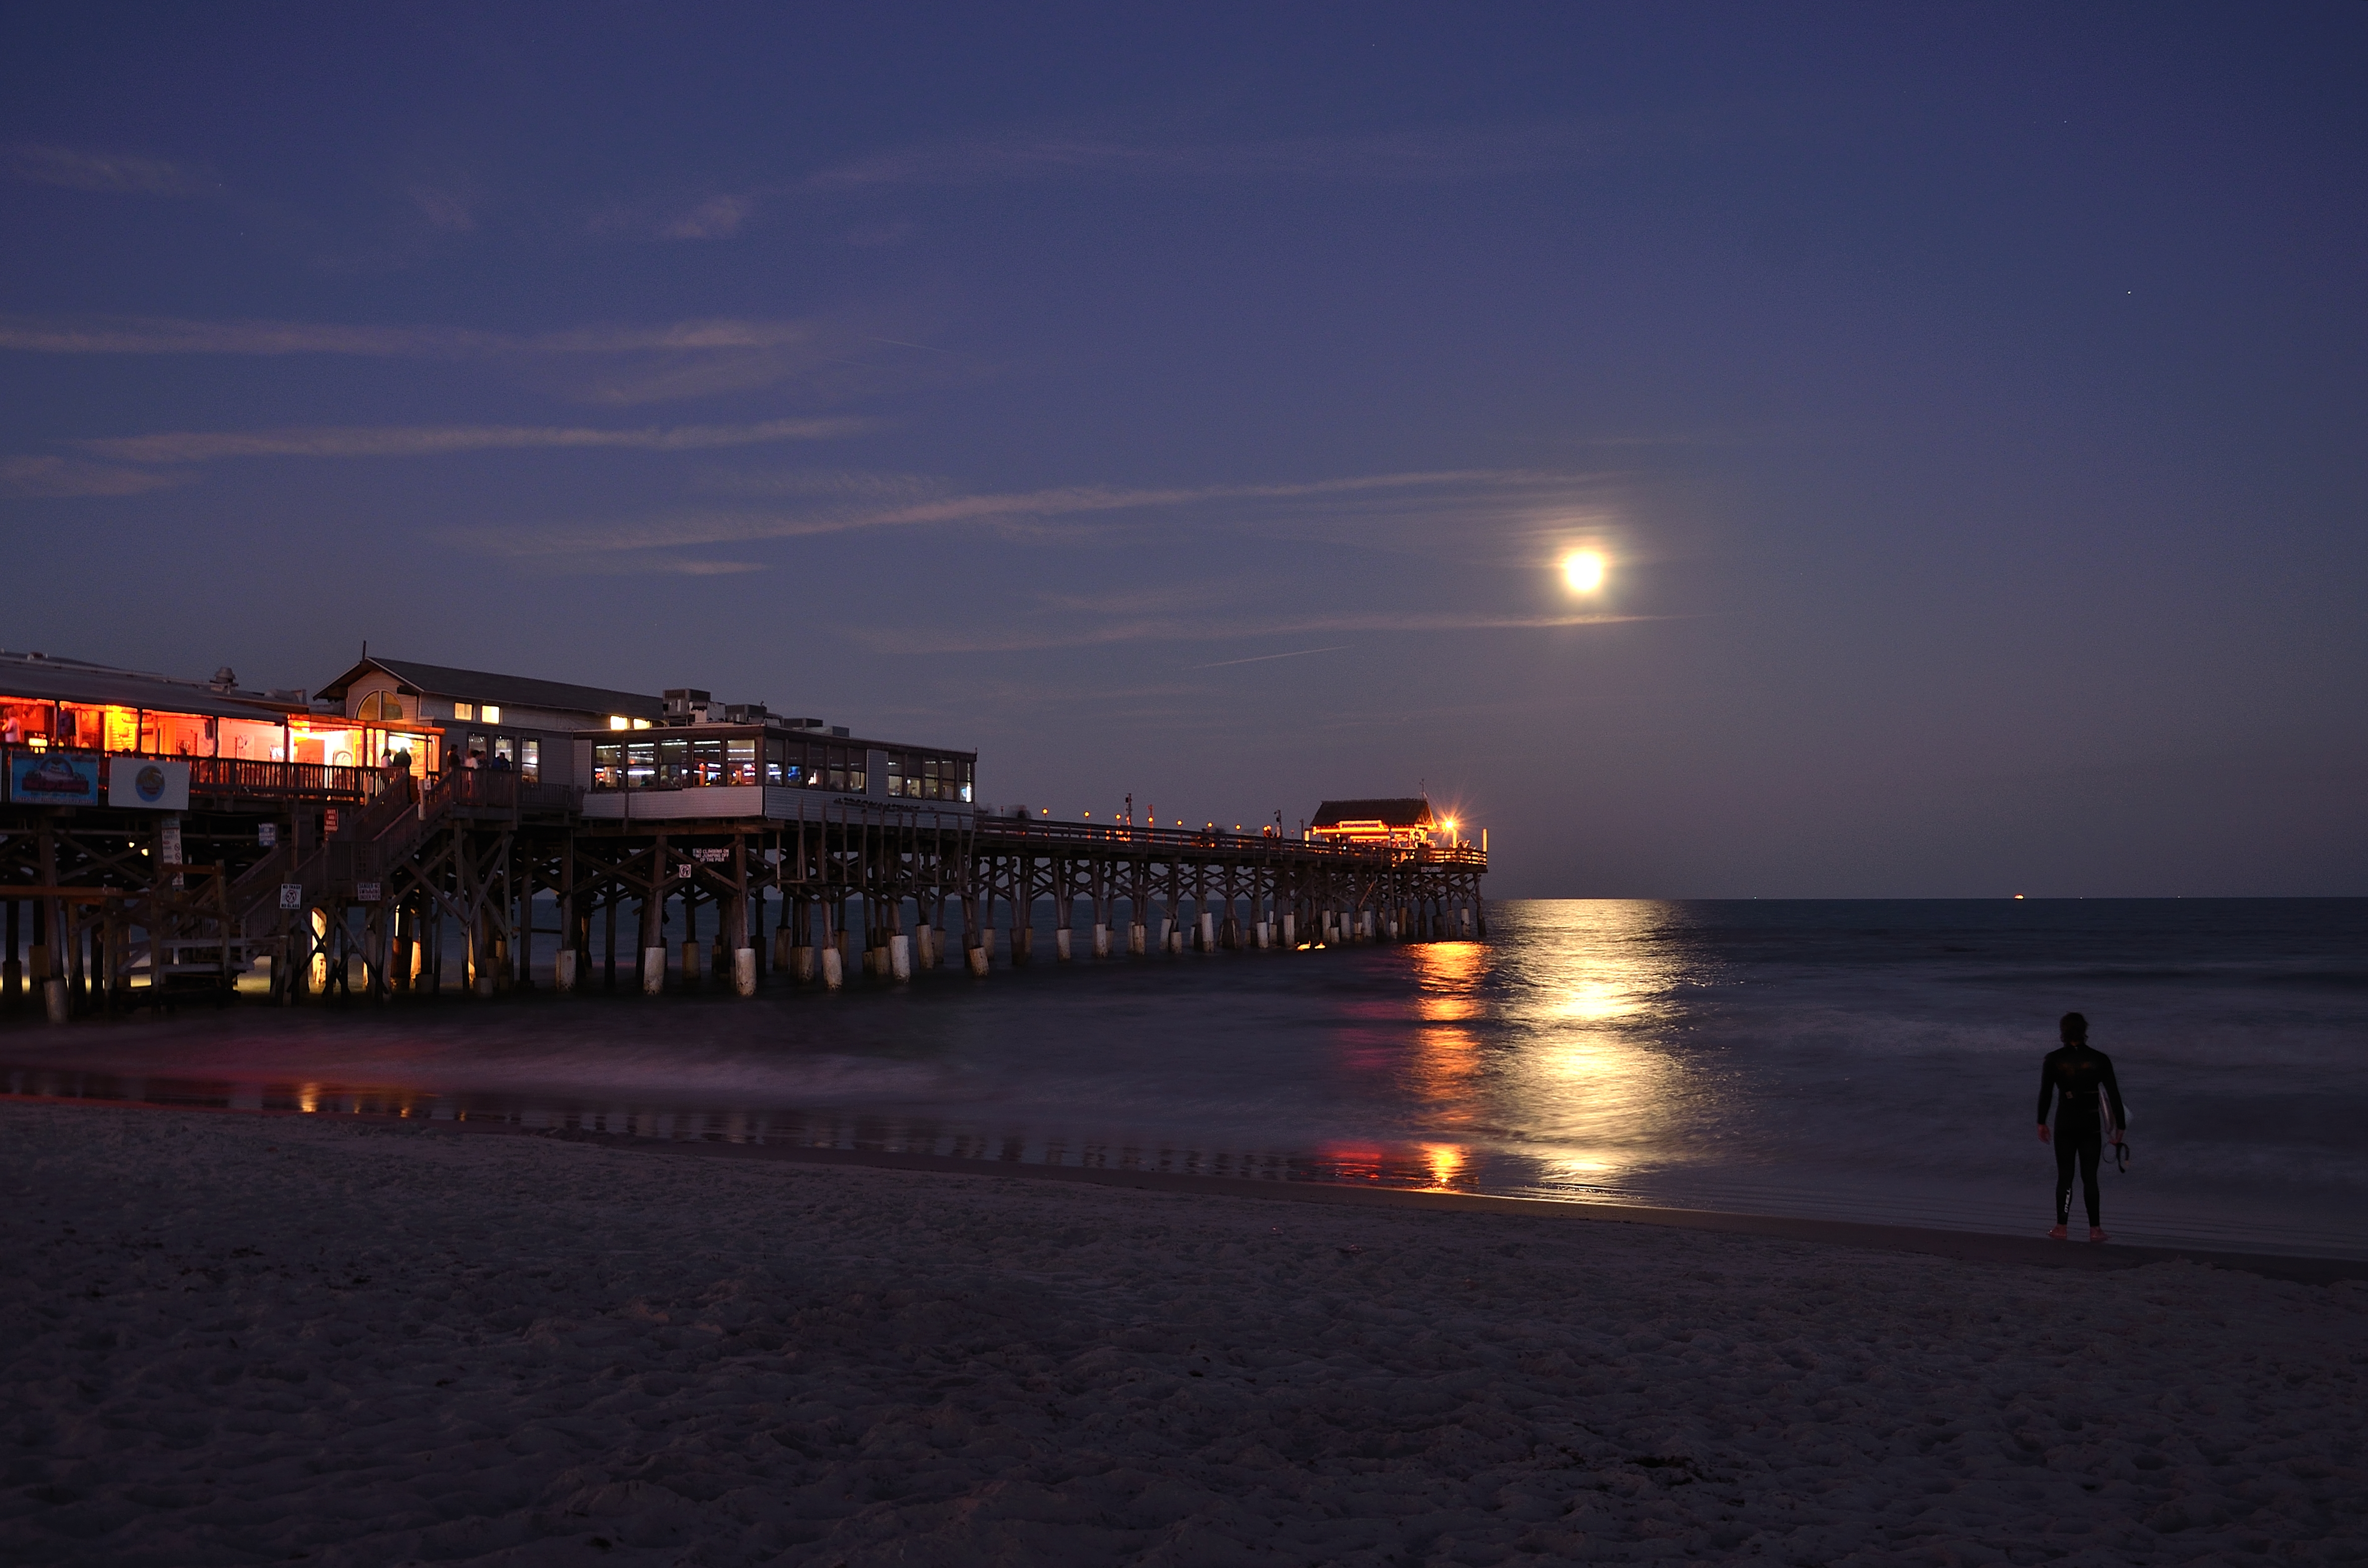
pier, ocean, sea, florida, cocoa beach, moon, moon beam, reflection, waves, surfer, moonlight, restaurant, body of water, sky, shore, horizon, dusk, night, sunset, evening, lighting, beach, dawn, coast, calm, sunrise, fixed link, city, boardwalk, darkness, water